Poppea's Hot Nights

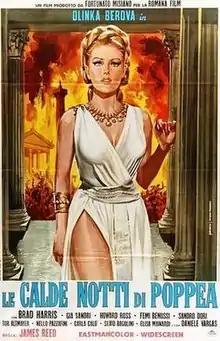

Poppea's Hot Nights is a 1969 Italian comedy film set in Ancient Rome. It was written and directed by Guido Malatesta and stars Olga Schoberová (credited as Olinka Berova) and Brad Harris in the main roles.